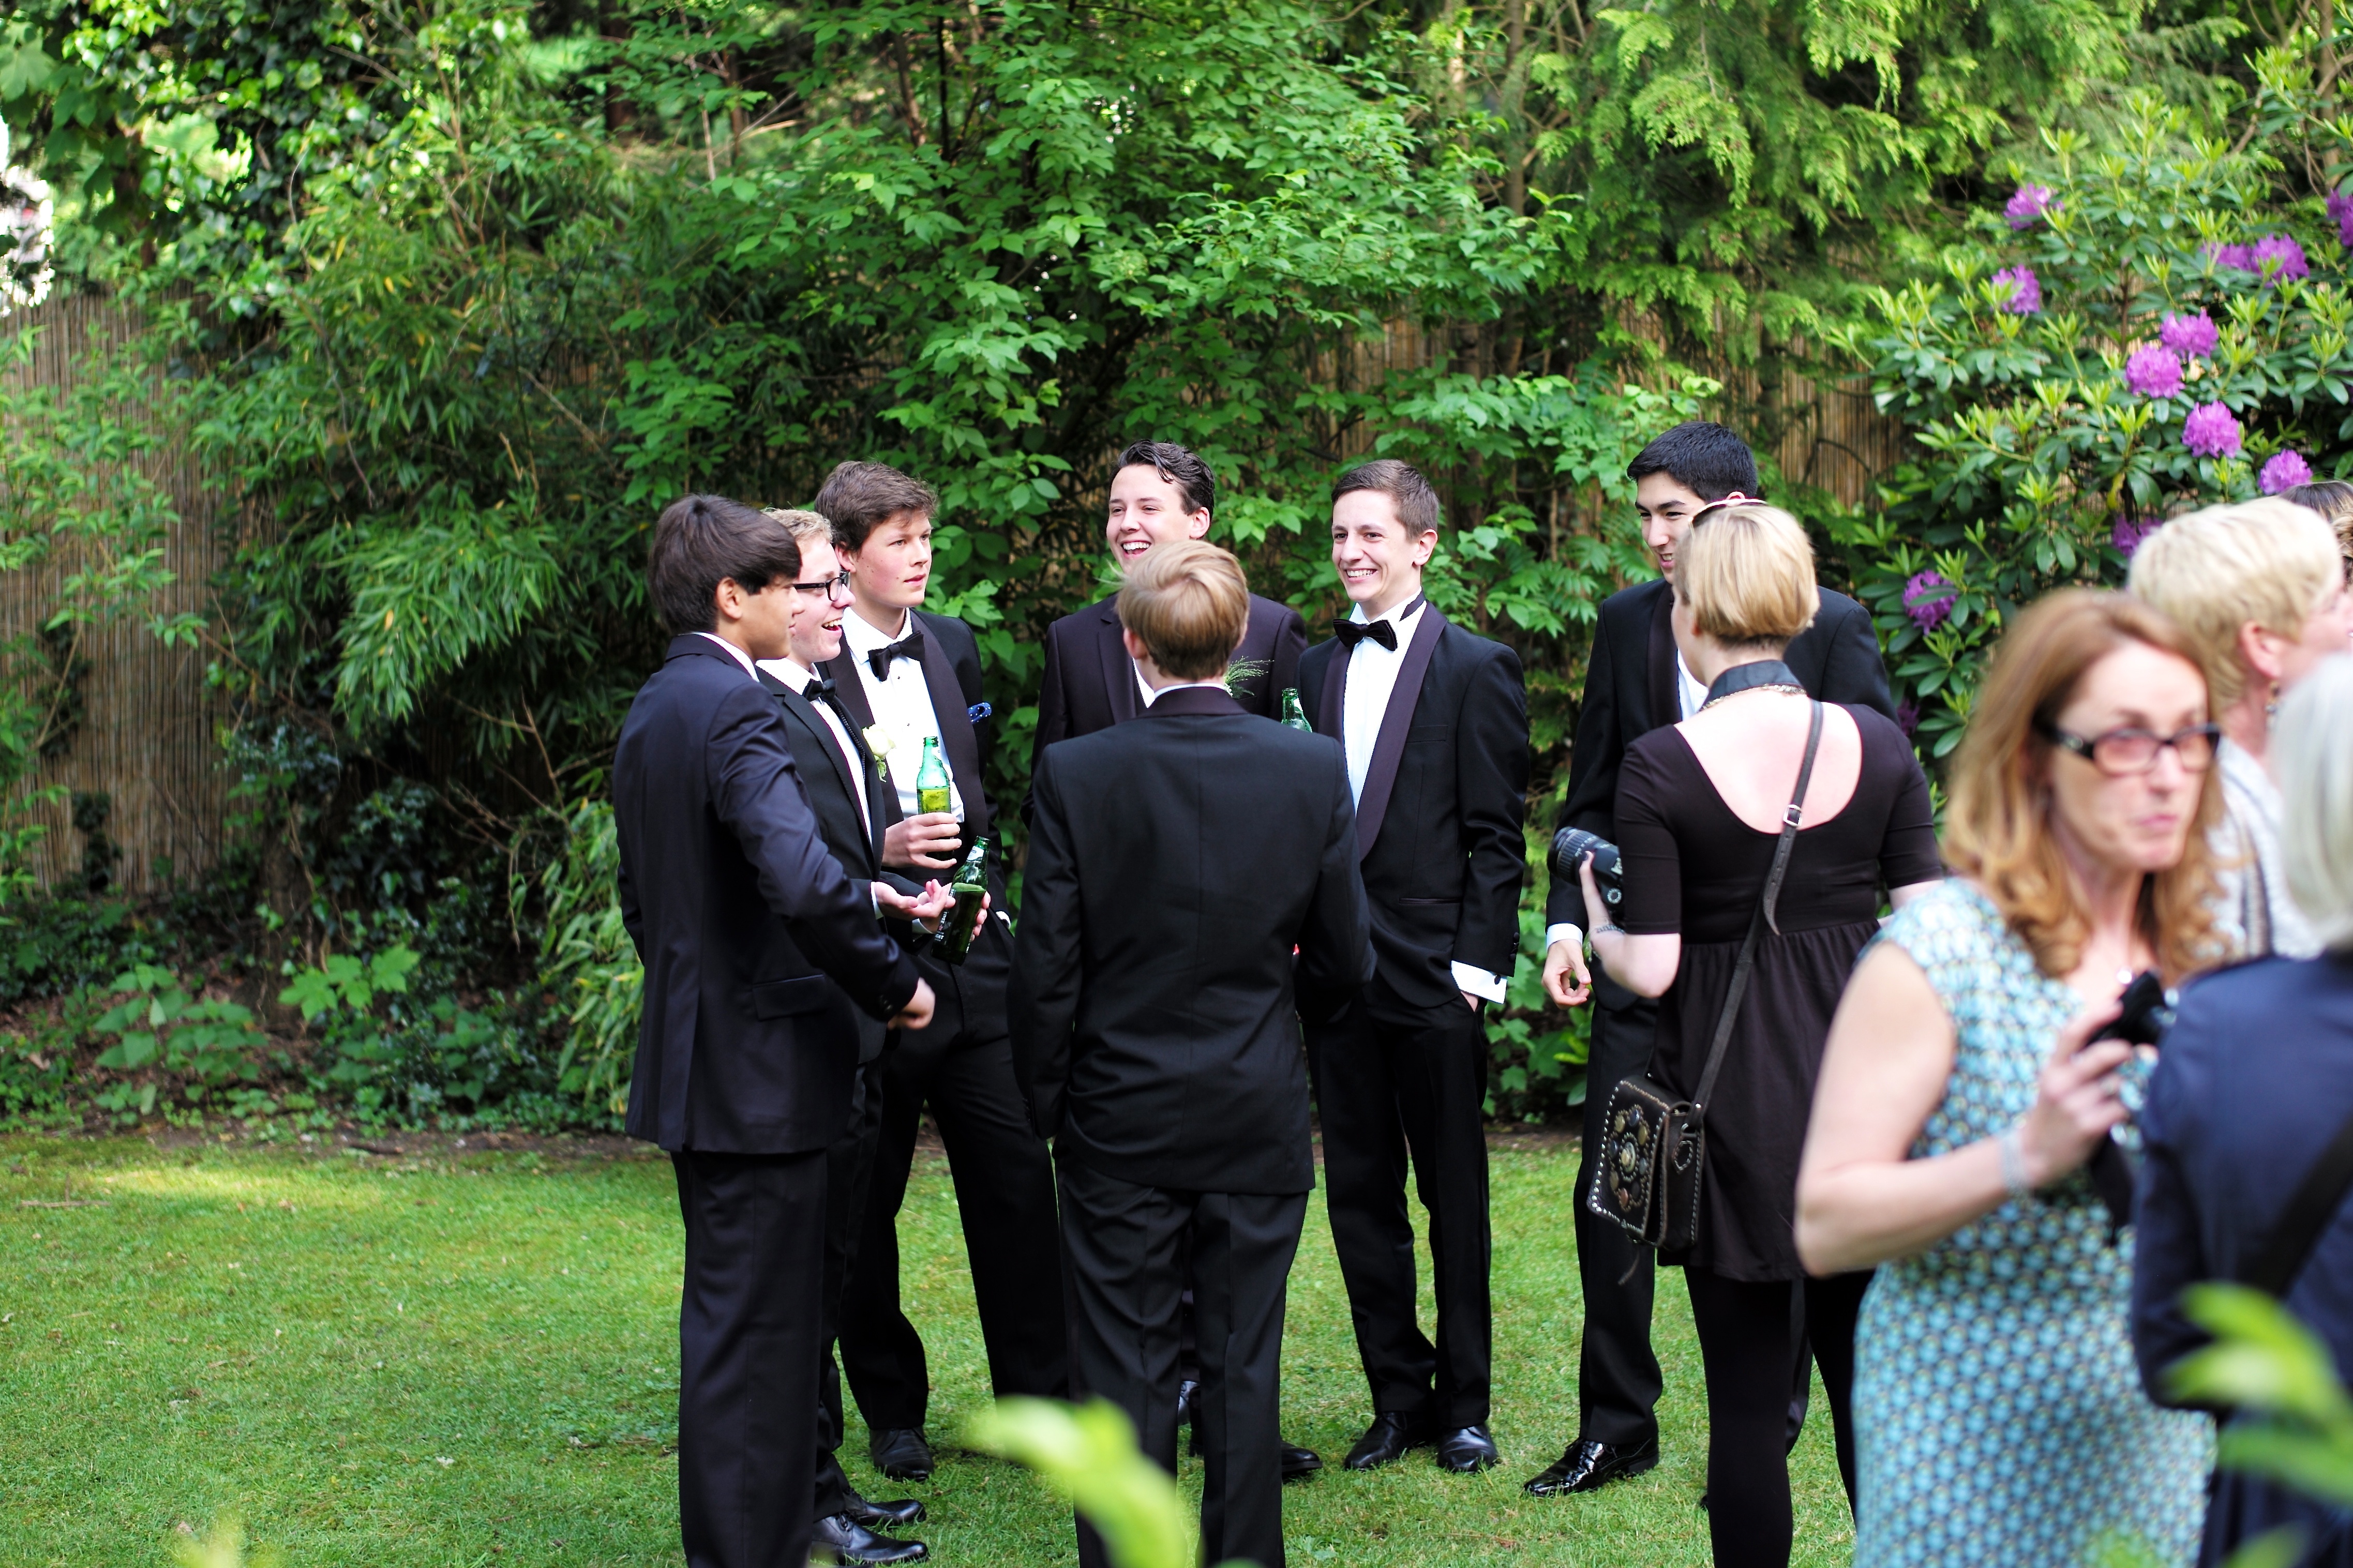
group, europe, portrait, spring, couple, garden, ash, wedding, 2014, ceremony, holland, netherlands, m, 50mm, f14, party, highschool, leica, 240, summilux, wassenaar, prom, typ